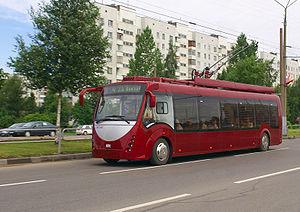
Phileas est un ancien modèle de bus guidé hybride, articulé ou bi-articulé, destiné principalement au marché des lignes BHNS, vendu de juillet 2004 jusqu'au 25 novembre 2014.